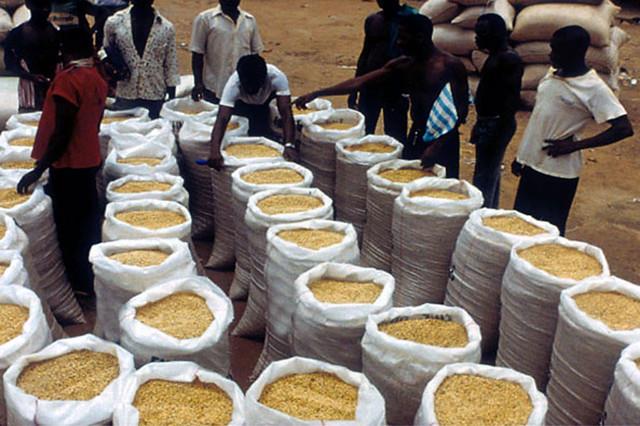
Wakulima waliovuna nafaka zilizokuwa zimelimwa kwa ajili ya mbegu, wako kwenye eneo la mauzo, wakinadi bidhaa zao. Magunia meupe yamejazwa kwa mahindi, yanamilikiwa na watu mbalimbali, wakiwa wamesimama wakishauriana juu ya bei ya kuuzia. Ni nafasi nzuri kwa wenye mashamba wengine, kuja kununua na kupanda.